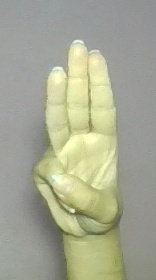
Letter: thaa